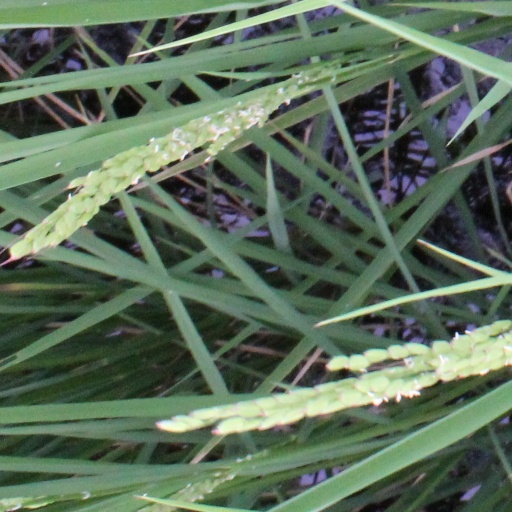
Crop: rice